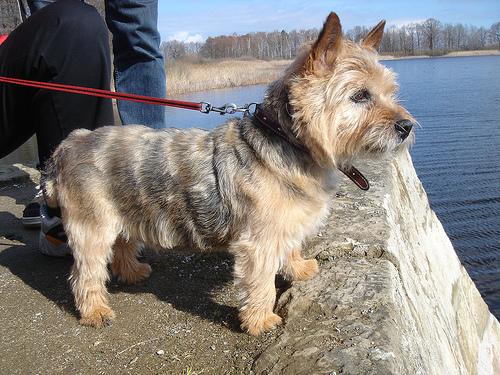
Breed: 203-n000016-Norwich_terrier